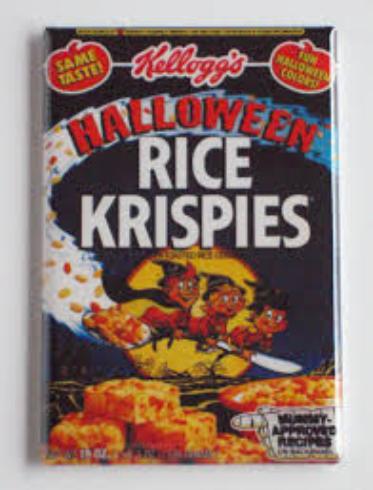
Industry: Food